USCGC Healy

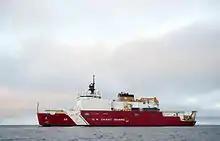
"Healy" underway in the Arctic Ocean.

2009: A marine biological mission aboard "Healy" studied the ecosystem of the Bering Sea, specifically the sea ice and its future affects on sea life population. The study included a number of biological focuses which recorded seabird and micro zooplankton populations, as well as assessing phytoplankton, sea ice algae, nitrogen, and sediment. Additionally Oceanographer Evelyn Lessard co-led a team to study krill populations to assess how climate change will affect the fisheries.